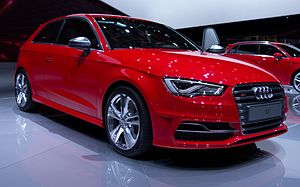
Audi S3 / 8V (2012−)
Audi S3 er en kompakt sportsvogn fra Audi, og har fra introduktionen i 1999 og frem til foråret 2011 været det højeste udstyrsniveau i Audi A3-serien. Med introduktionen af Audi RS3 i foråret 2011 blev S3 det næsthøjeste udstyrsniveau i A3-serien.